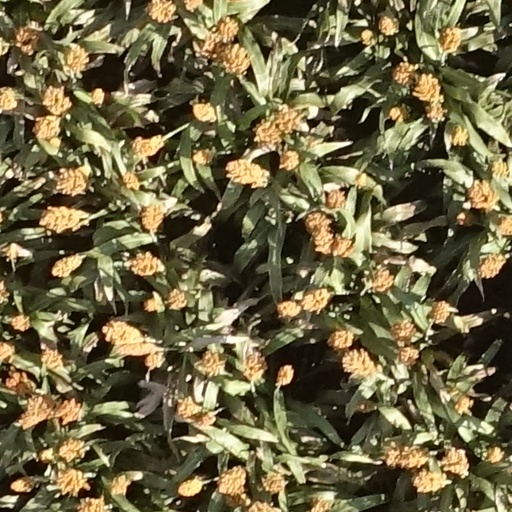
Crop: sorghum